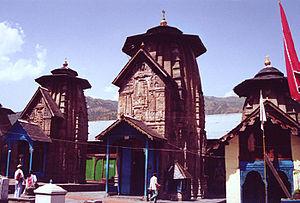
Chamba est une ville de l'État de l'Himachal Pradesh en Inde, capitale du district de Chamba.
Le District de Chamba est un district de l'état de l'Himachal Pradesh en Inde.
Le District de Chamba est un district de l'état de l'Himachal Pradesh en Inde.